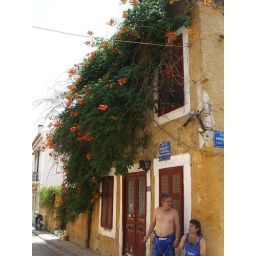
Athens - Big plant flowing over onto the street